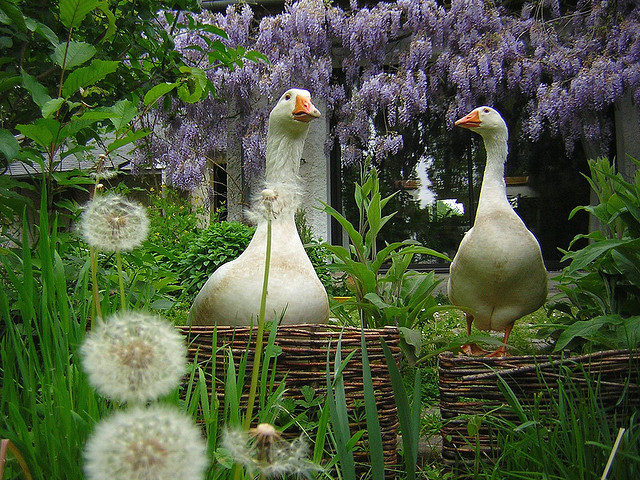
user: Given an image and a question. Answer the question in a short answer. Question: What breed are these two ducks? Short Answer:
assistant: american pekin